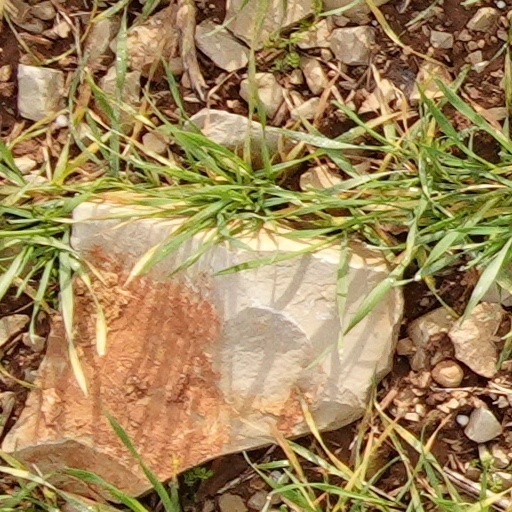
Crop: wheat